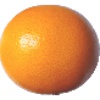
Label: pink_grapefruit